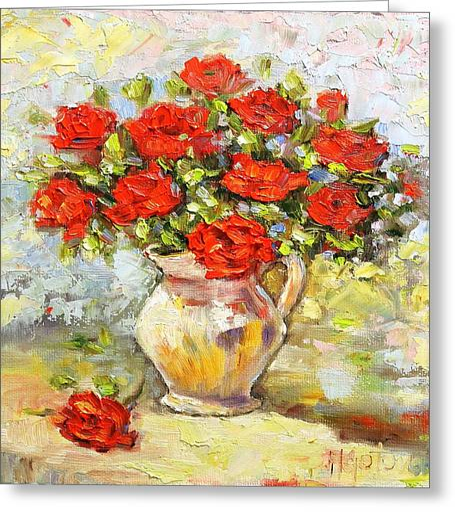
greeting card featuring the painting roses by person